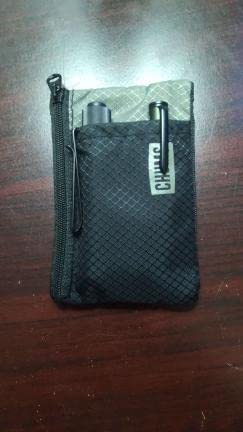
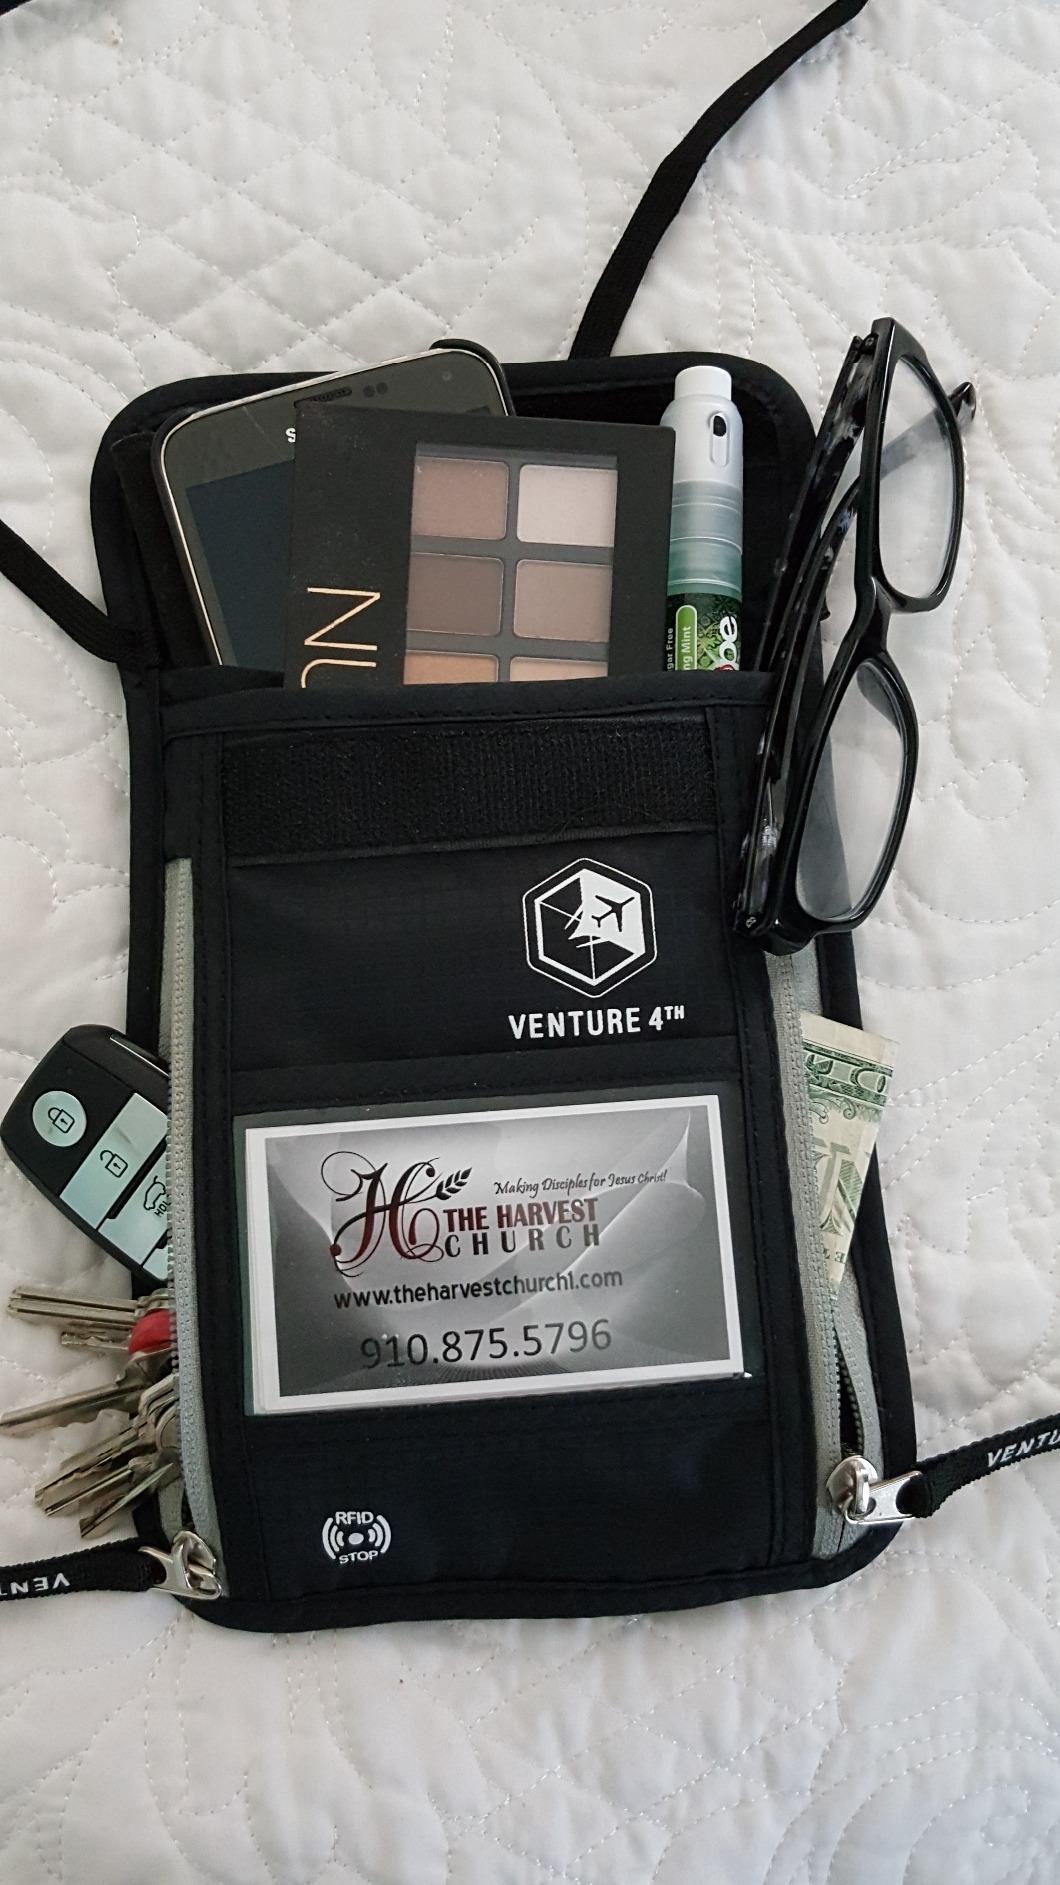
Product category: accessories_wallet
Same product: no